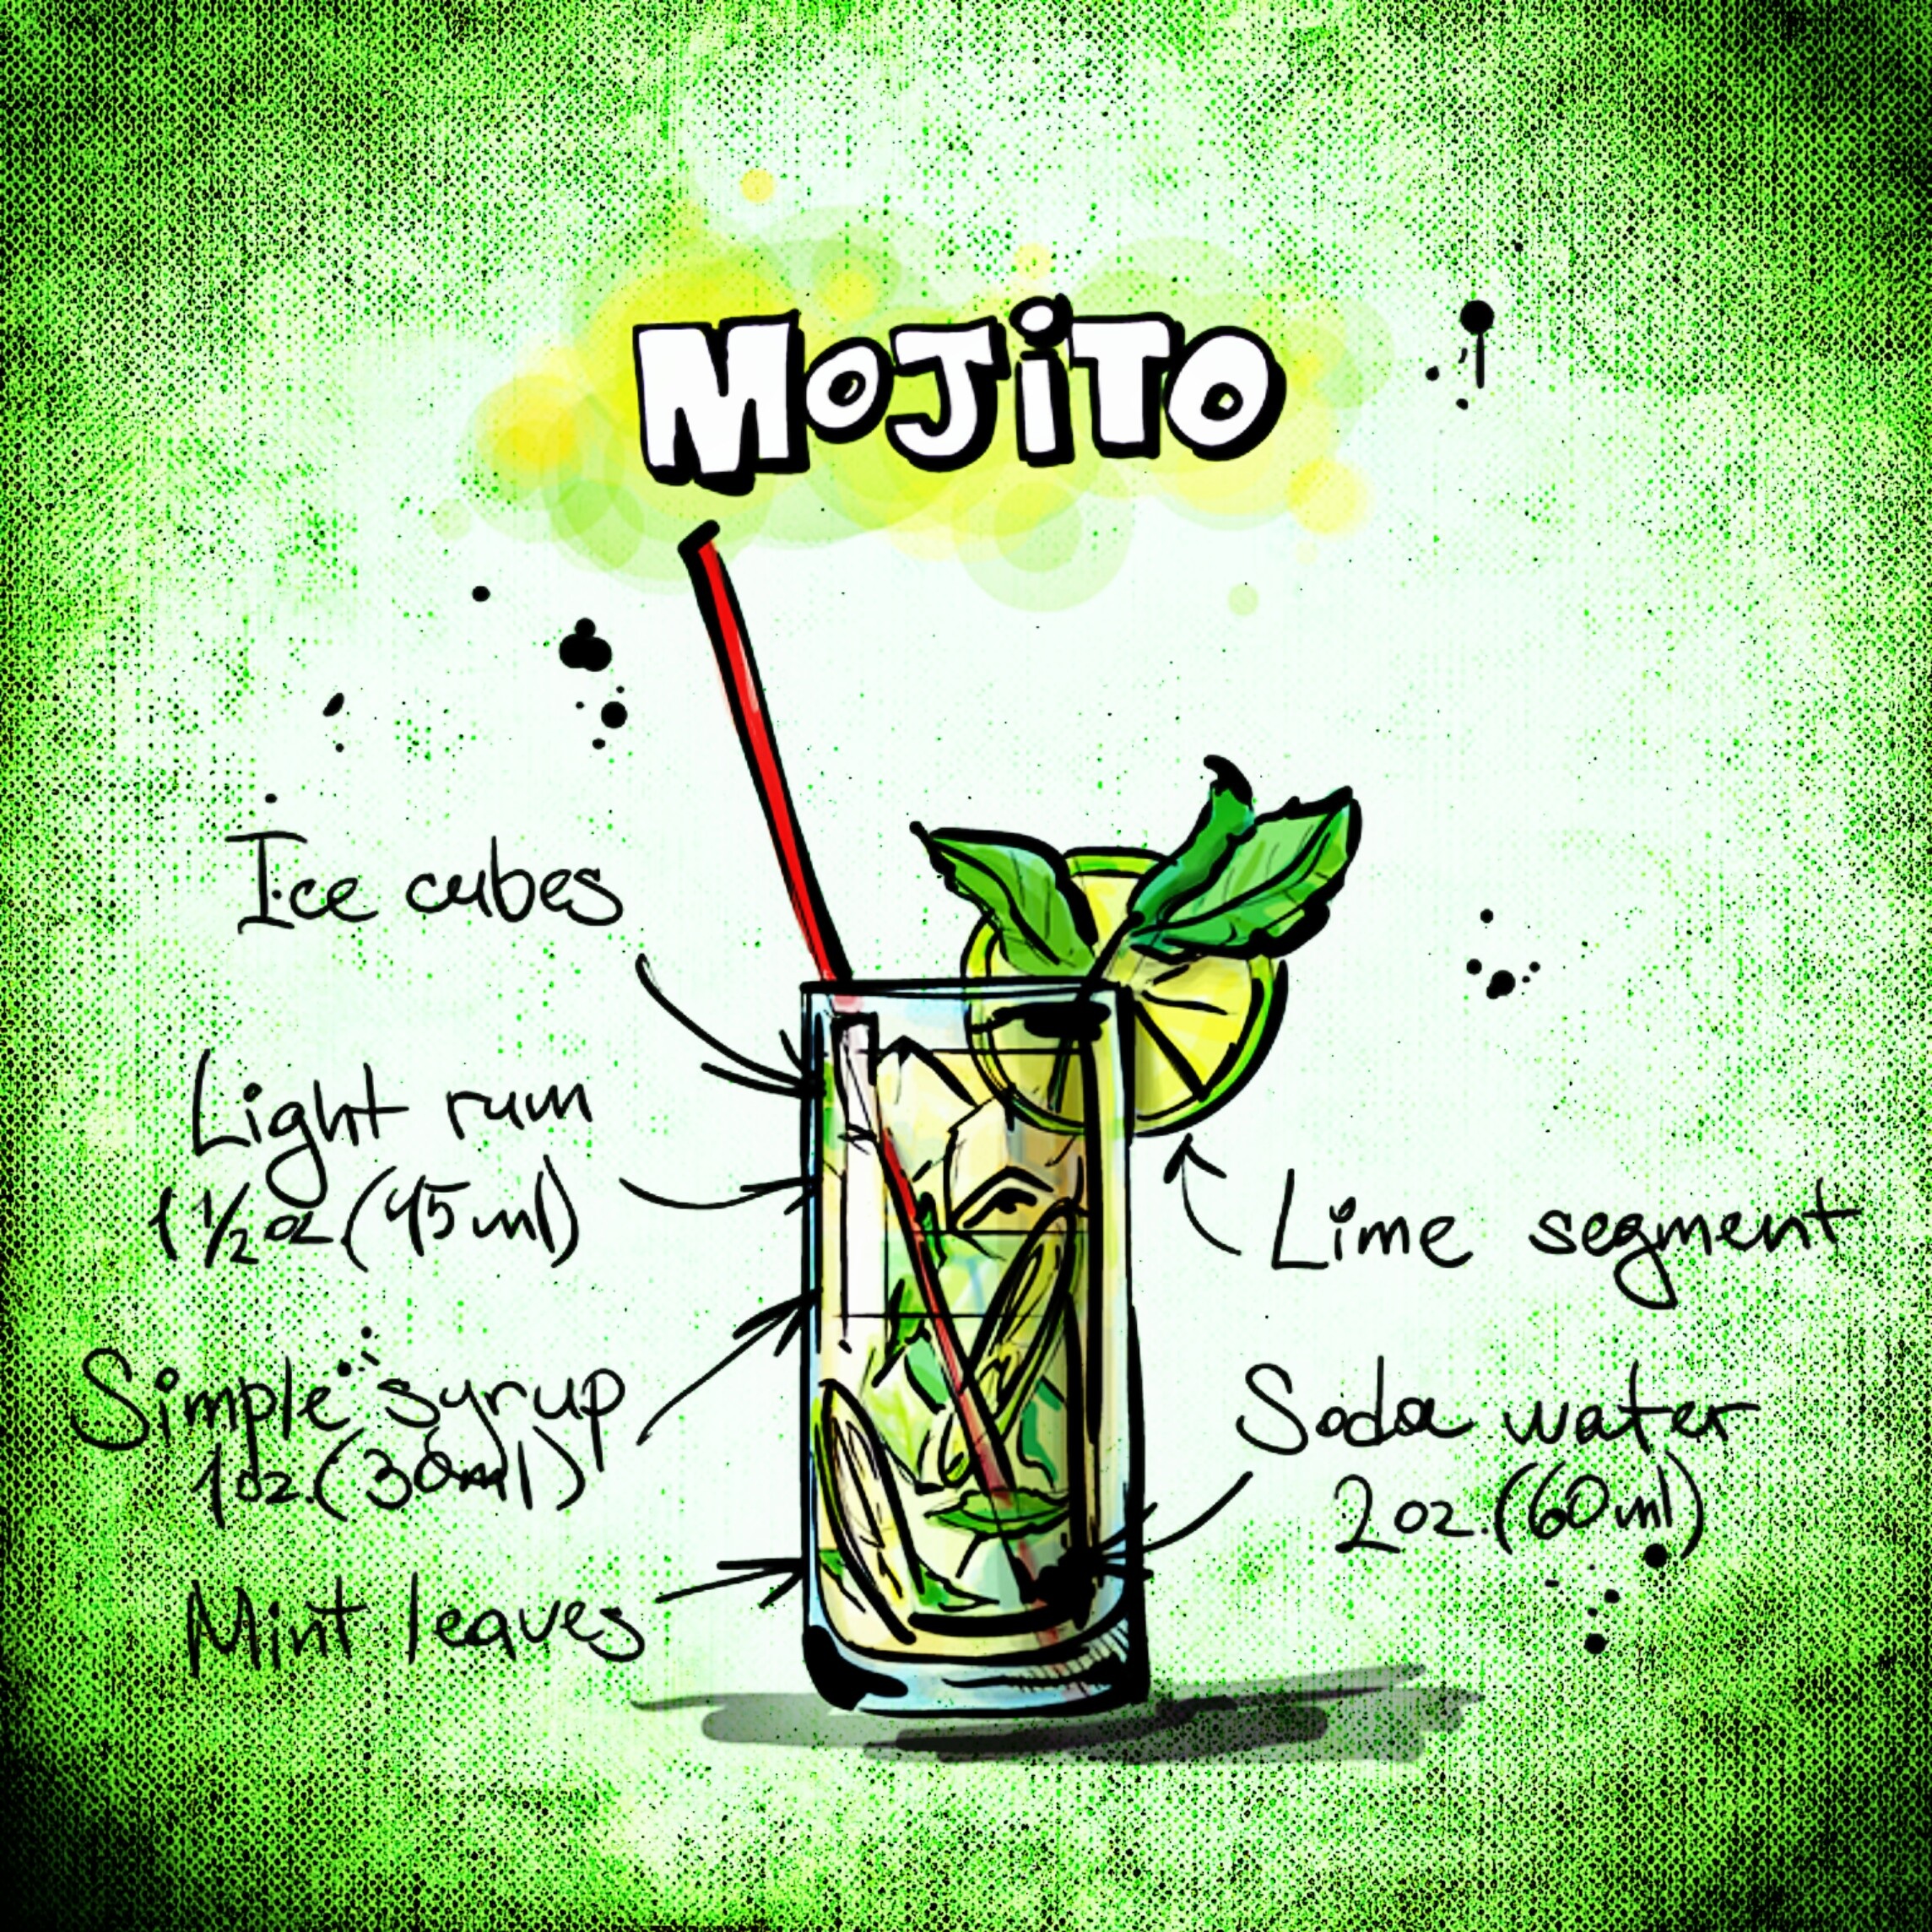
socializing, summer, green, biology, drink, recipe, delicious, alcohol, cocktail, celebrate, mojito, alcoholic, font, illustration, text, party, refreshment, joy, enjoy, benefit from, good mood, prost, high jinks